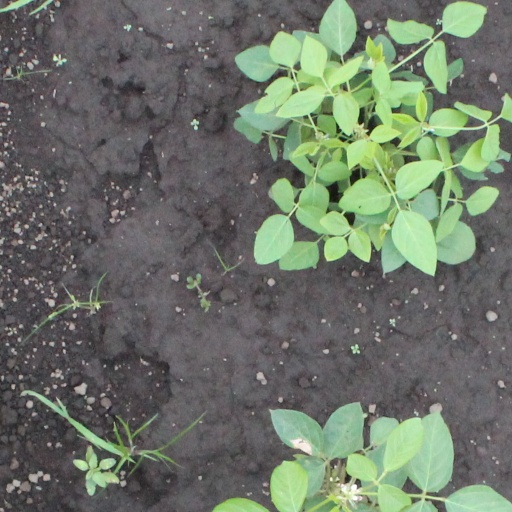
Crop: soybean